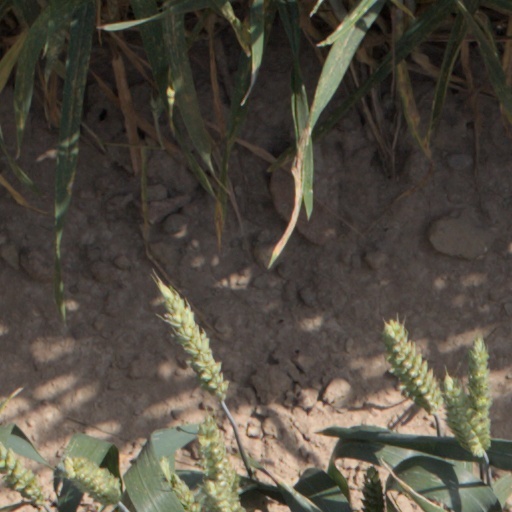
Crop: wheat